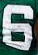
Number: 6